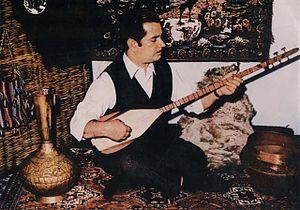
Cet article recense les pratiques inscrites au patrimoine culturel immatériel en Turquie.
Un achik ou ashiq, achough ou achoughi est l’équivalent caucasien du barde ou du troubadour : à la fois poète populaire, chanteur, compositeur et joueur de saz.